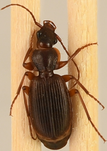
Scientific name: Cymindis cribricollis
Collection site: Bartlett Experimental Forest NEON (BART), plot BART_068